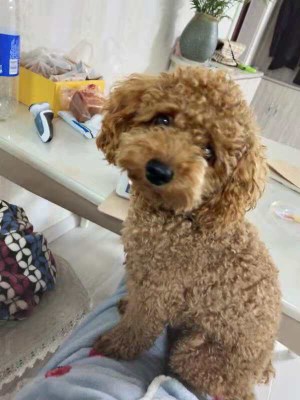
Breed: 7449-n000128-teddy